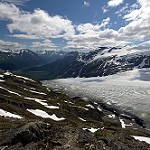
Label: glacier